Football

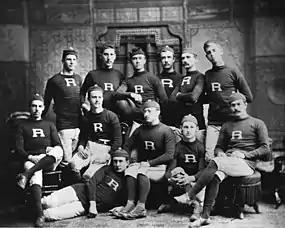
Rutgers University (here pictured in 1882) played the first inter-collegiate football game v Princeton in 1869.

Rugby football was thought to have been started about 1845 at Rugby School in Rugby, Warwickshire, England although forms of football in which the ball was carried and tossed date to medieval times. In Britain, by 1870, there were 49 clubs playing variations of the Rugby school game. There were also "rugby" clubs in Ireland, Australia, Canada and New Zealand. However, there was no generally accepted set of rules for rugby until 1871, when 21 clubs from London came together to form the Rugby Football Union (RFU). The first official RFU rules were adopted in June 1871. These rules allowed passing the ball. They also included the try, where touching the ball over the line allowed an attempt at goal, though drop-goals from marks and general play, and penalty conversions were still the main form of contest. Regardless of any form of football, the first international match between the national team of England and Scotland took place at Raeburn Place on 27 March 1871.